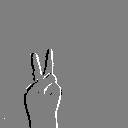
ASL letter: v